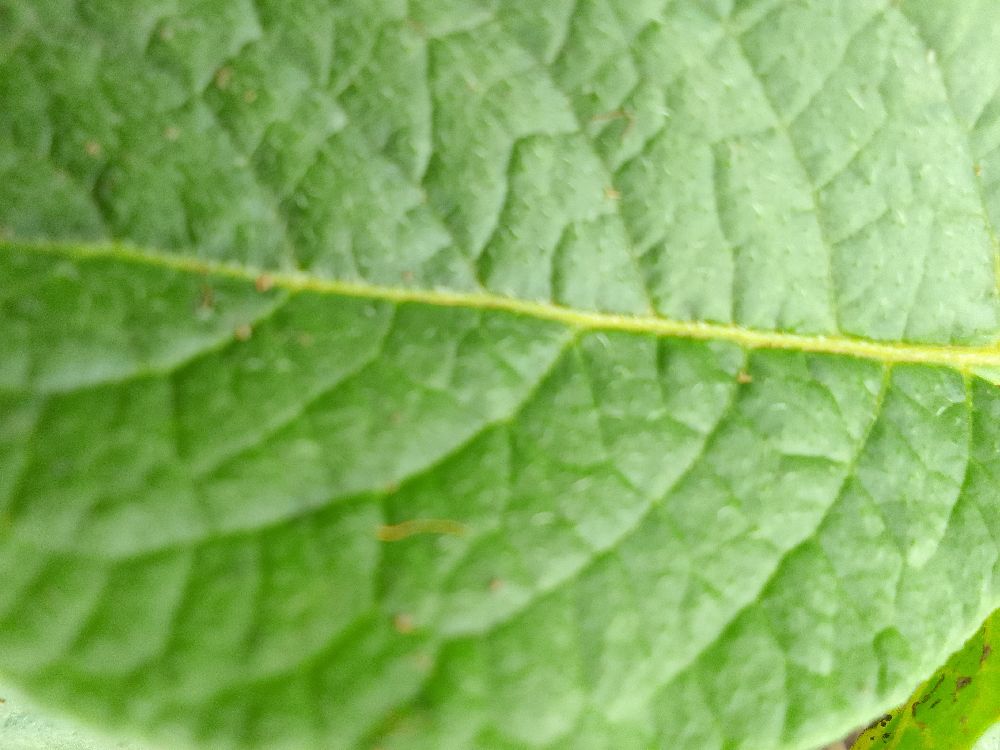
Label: Healthy